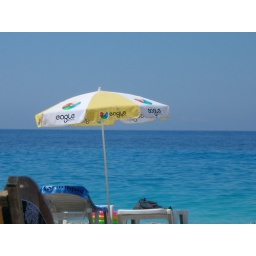
Trying to be artsy, but unfortunately there is a wooden chair in the left hand corner